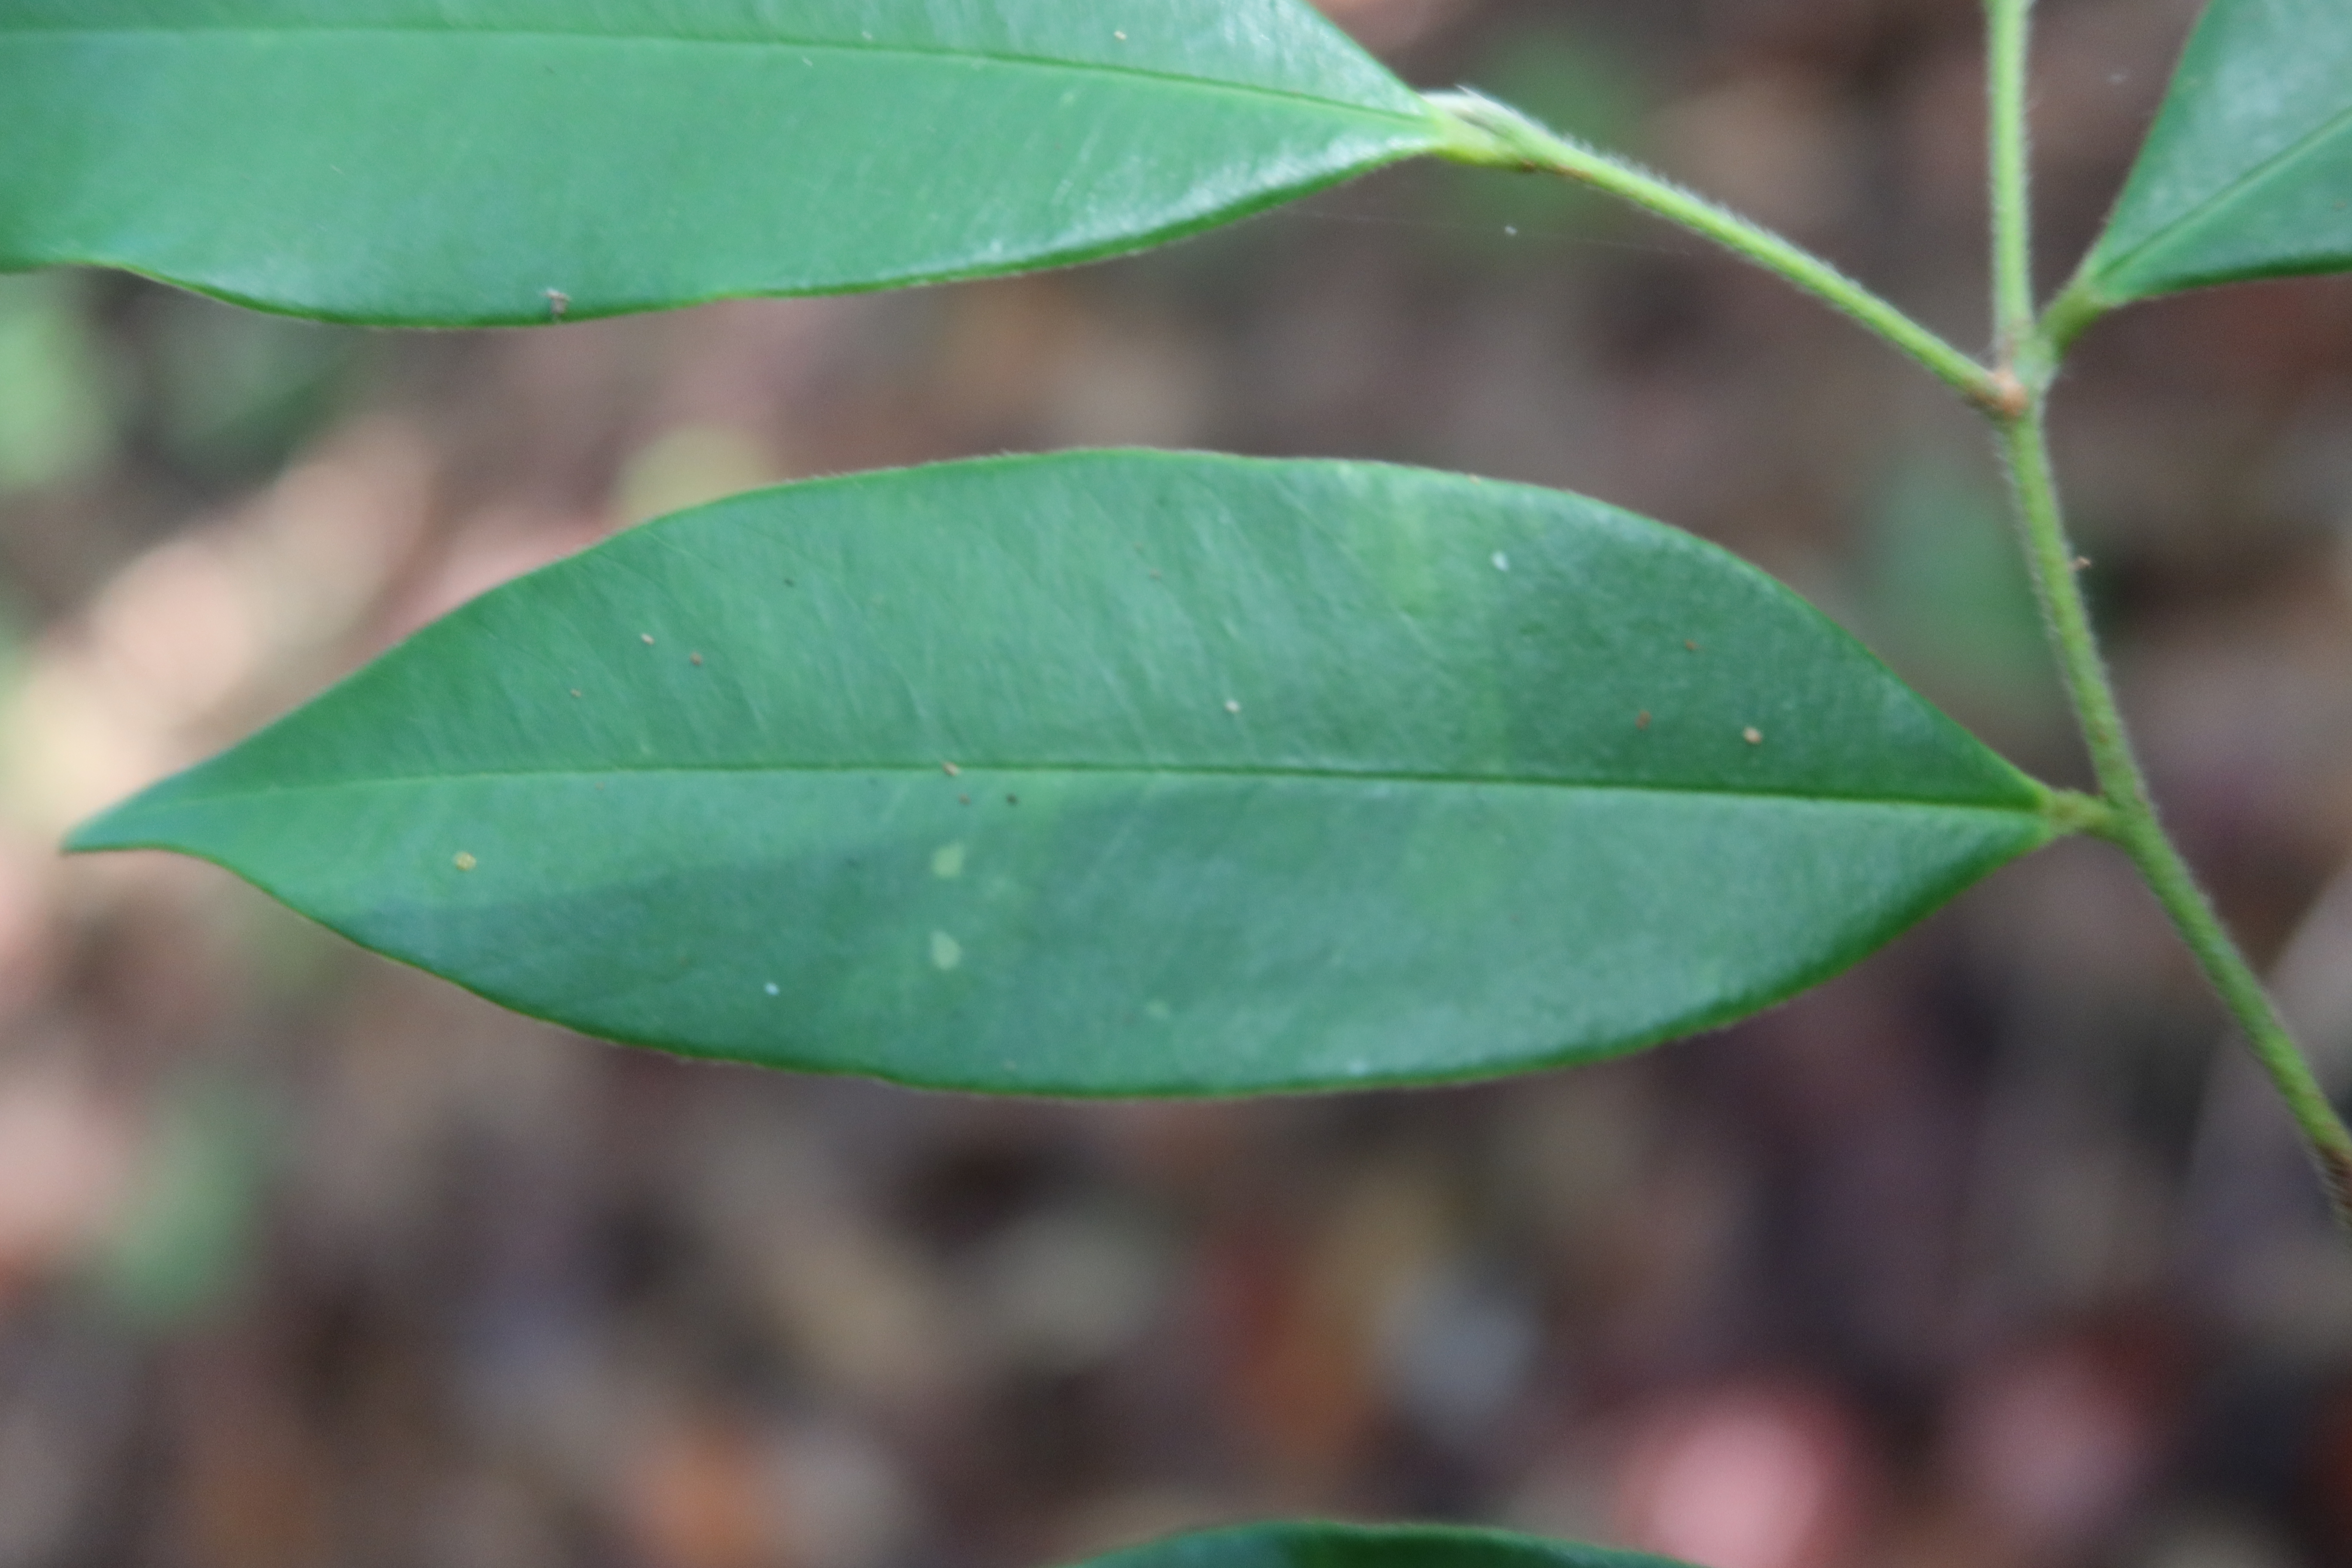
Label: Healthy